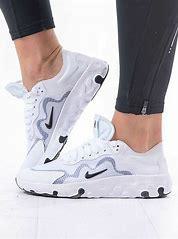
Brand: Nike
Model: Renew Lucent